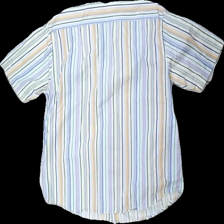
View: back
Type: Shirt
Category: Men
Brand: Batistini (Dressman)
Colors: Blue, Orange, Pink
Material: 100% Cotton
Pattern: Striped
Cut: Regular
Size: 42
Season: Summer
Price range: 50-100
Recommended usage: Reuse
Description: striped shortsleeve shirt